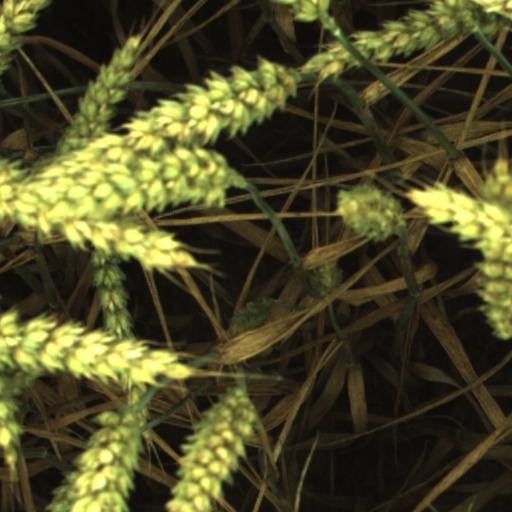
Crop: wheat